LANTIRN

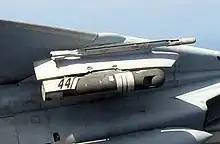
An F-14D carrying a LANTIRN pod, 2005

Until the early 1990s, the F-14 Tomcat didn't have clearance to drop bombs even though all Tomcats were built with a Stores Management System (SMS) that included air-to-ground options as well as rudimentary software in the AWG-9. Early flight clearance work to clear the aircraft for air-to-ground were suspended due to development delays with the F-14 and it being shifted away from the air to ground mission. At the time, the Tomcat was so expensive (and lacked proper defensive electronic countermeasures ("DECM") and radar homing and warning ("RHAW") for overland operations) that the Navy did not want to risk it in the air-to-ground role. However, the TARPS mission had proven the Tomcat was survivable overland and upgrades to the Tomcat's DECM, expendables and RHAW gear were developed to increase its survivability. With the end of the Cold War and de-emphasis on the Fleet Air Defense mission, NAVAIR had renewed flight clearance work before Desert Storm so the F-14 could carry gravity bombs as well as laser-guided bombs if the target was lased by another jet (first Tomcat LGB drop in combat was made by VF-41 in 1995 during operations over Bosnia with an A-6 Intruder providing the requisite target illumination). Meanwhile, the decision had been made by Chief of Naval Operations (OPNAV) to retire the A-6 altogether and allow the F-14 Block 1 Strike variant to take over as the precision strike platform for the air wing. However, the $1.6B Block 1 Strike program was canceled in budgetary cuts by 1994 with only enough funding to integrate the JDAM, which was years away. In late 1994, an unsolicited proposal from Martin Marietta was initiated to demonstrate how a USAF LANTIRN targeting pod could be rapidly integrated onto the Tomcat. This effort was done under the auspices of Commander, Naval Air Forces Atlantic Fleet (COMNAVAIRLANT) using a fleet aircraft to integrate the digital 1553-based pod on an analog F-14B. In March 1995 a VF-103 fleet aircraft successfully dropped the first laser-guided training rounds (LGTR) and quickly laser-guided bombs (LGB). Due to the early success and interest from Fleet Commanders, NAVAIR began to procure pods and control units for deployment, resulting in VF-103 receiving the first LANTIRN pod June 14, 1996 in time for its upcoming deployment.